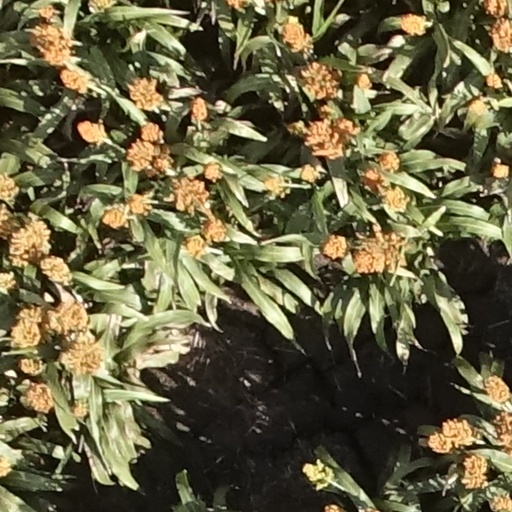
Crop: sorghum